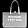
Label: Bag